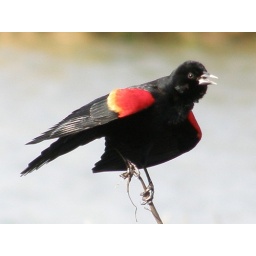
Back home in Montana this bird is one of the first welcome signs of spring!